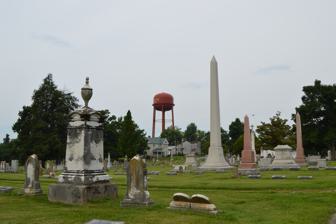
Building: Lancaster Cemetery
Country: United States of America
Year built: 1861
Historic cemetery in Garrard County, Kentucky, US For Lancaster Cemetery in Pennsylvania, see Lancaster City Historic District . United States historic place Lancaster Cemetery U.S. National Register of Historic Places Show map of Kentucky Show map of the United States Location Campbell, Crab Orchard, and Richmond Sts., Lancaster, Kentucky Coordinates 37°36′59″N 84°34′32″W / 37.61639°N 84.57556°W / 37.61639; -84.57556 ( Lancaster Cemetery ) Area 5 acres (2.0 ha) Built 1861 Architectural style Romanesque MPS Lancaster MRA NRHP reference No. 84001458 Added to NRHP March 26, 1984 The Lancaster, Kentucky Cemetery in Lancaster, Kentucky dates from 1861.  It is enclosed by Campbell, Crab Orchard, and Richmond Streets in Lancaster.  It was listed on the National Register of Historic Places in 1984.  The listing included two contributing buildings and a contributing structure . A sexton's house was built in 1866, using bricks from the former Old Republican Church which had been built in 1815.  It has a stone receiving vault (1897) which was used to store bodies when grave digging was not possible.  It has an original iron fence and stone entrance pillars, while entrance gates were recent (as of 1984) copies of original gates. Burials Notable burials include: George W. Dunlap (1813–1880), US Representative William J. Landram (1828–1895), Civil War general George D. Scott (1850–1886), Indian Wars Medal of Honor recipient ( cenotaph ) Lewis L. Walker (1873–1944), US Representative References